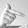
ASL letter: T